Outline of Hawaii

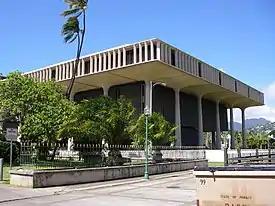
The Hawaii State Capitol from the southeast

Government and politics of Hawaii